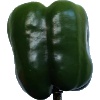
Label: Pepper Green 1